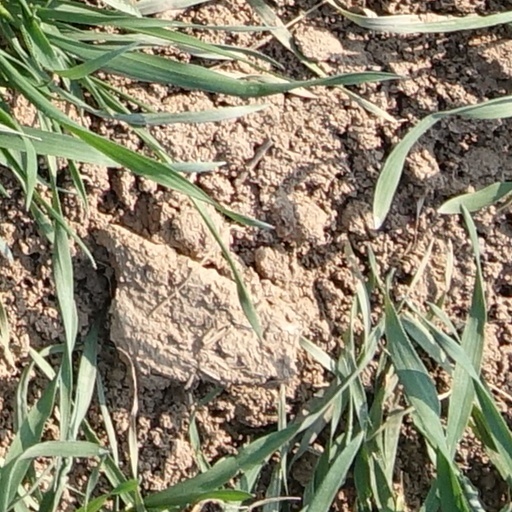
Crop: wheat